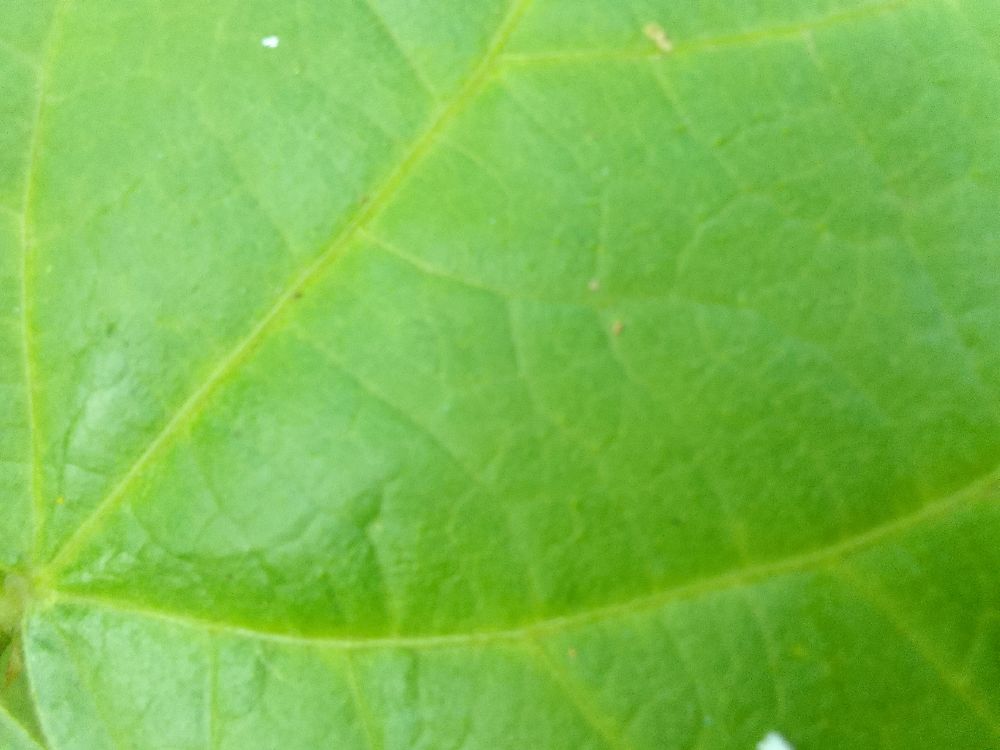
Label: healthy